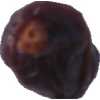
Label: dates